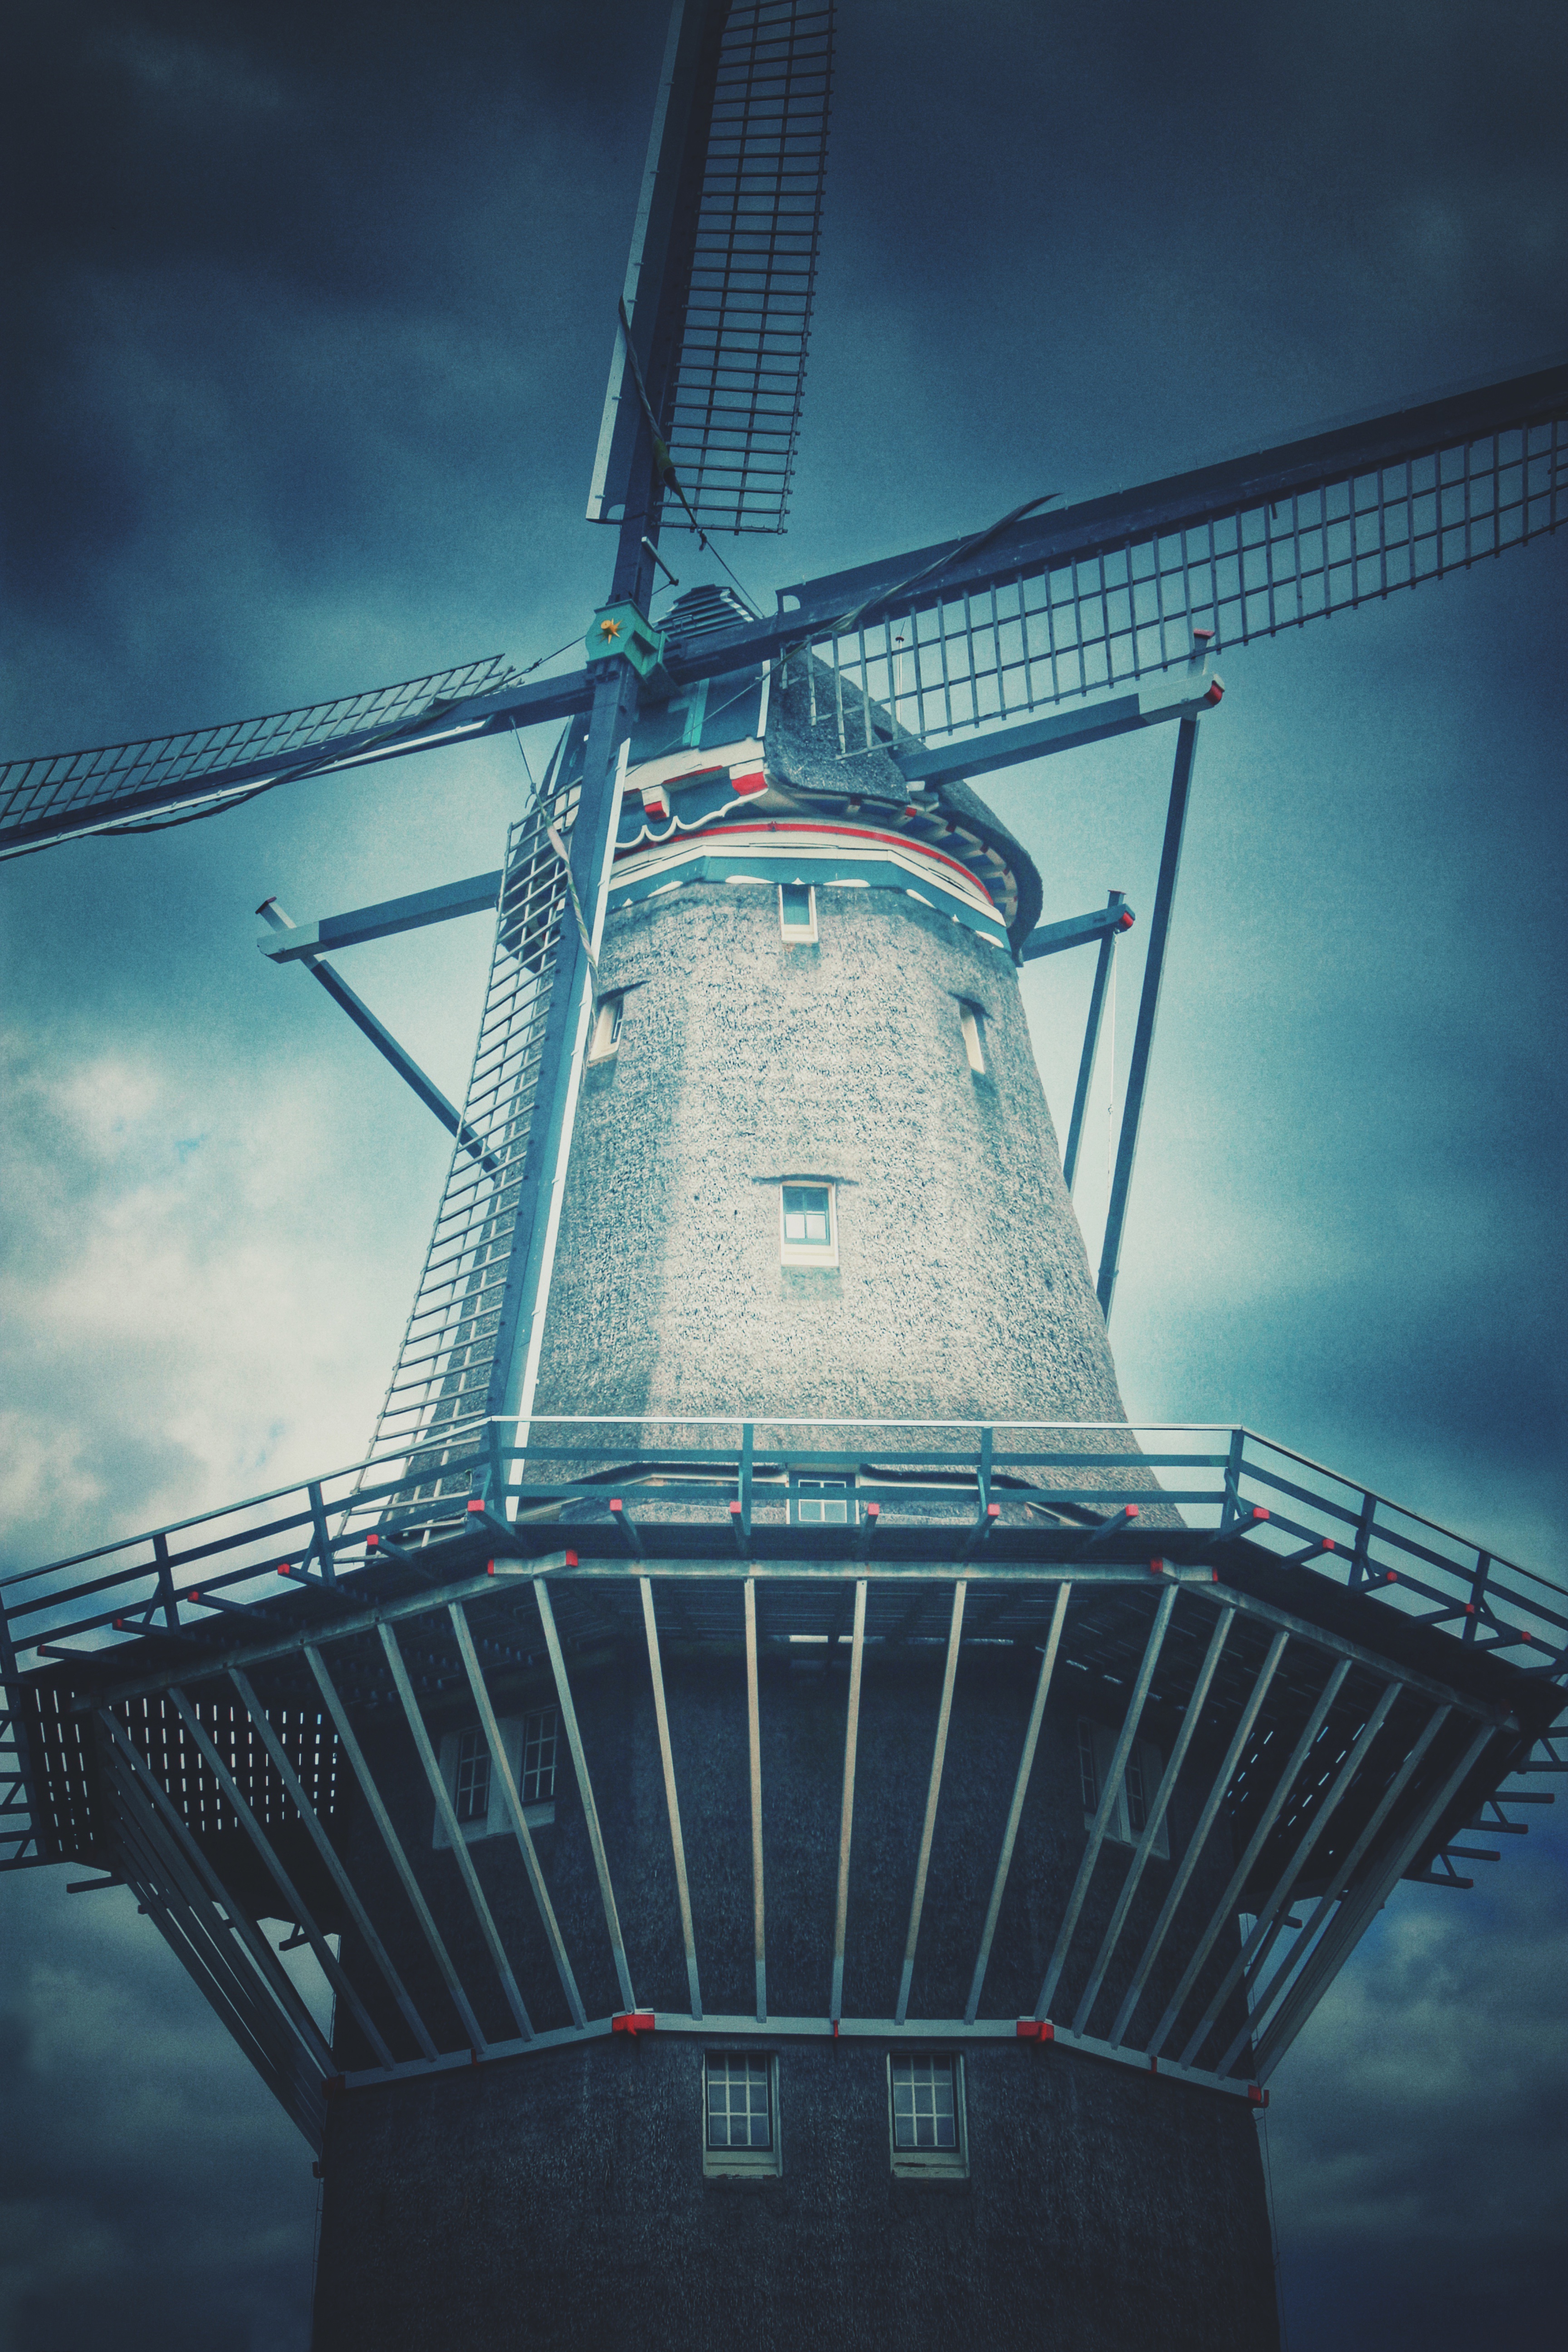
windmill, skyscraper, reflection, vehicle, tower, mast, blue, industry, energy, mill